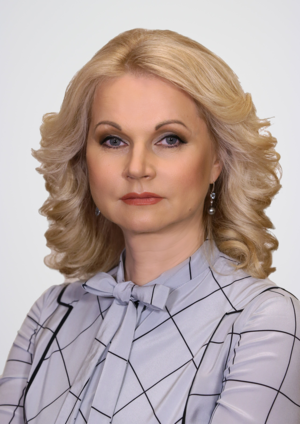
"Un vice-président du gouvernement de la Fédération de Russie est membre du Gouvernement de la Russie. Ce poste est communément appelé ""Vice-Premier Ministre"" ou ""Vice-Premier Ministre"" à l'intérieur et à l'extérieur de la Russie.